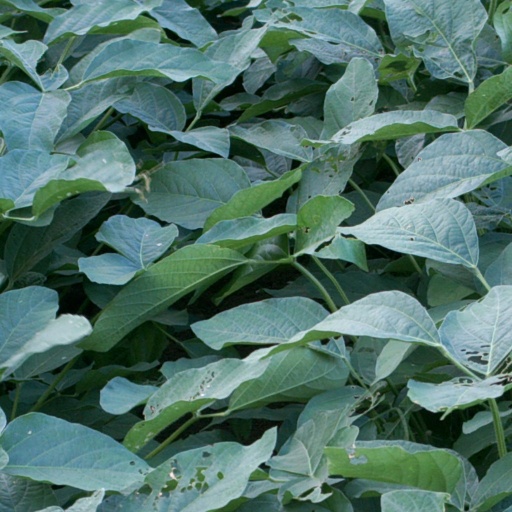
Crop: soybean